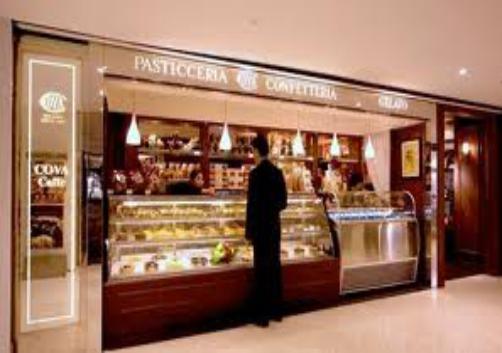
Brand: Caffe Cova
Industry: Food